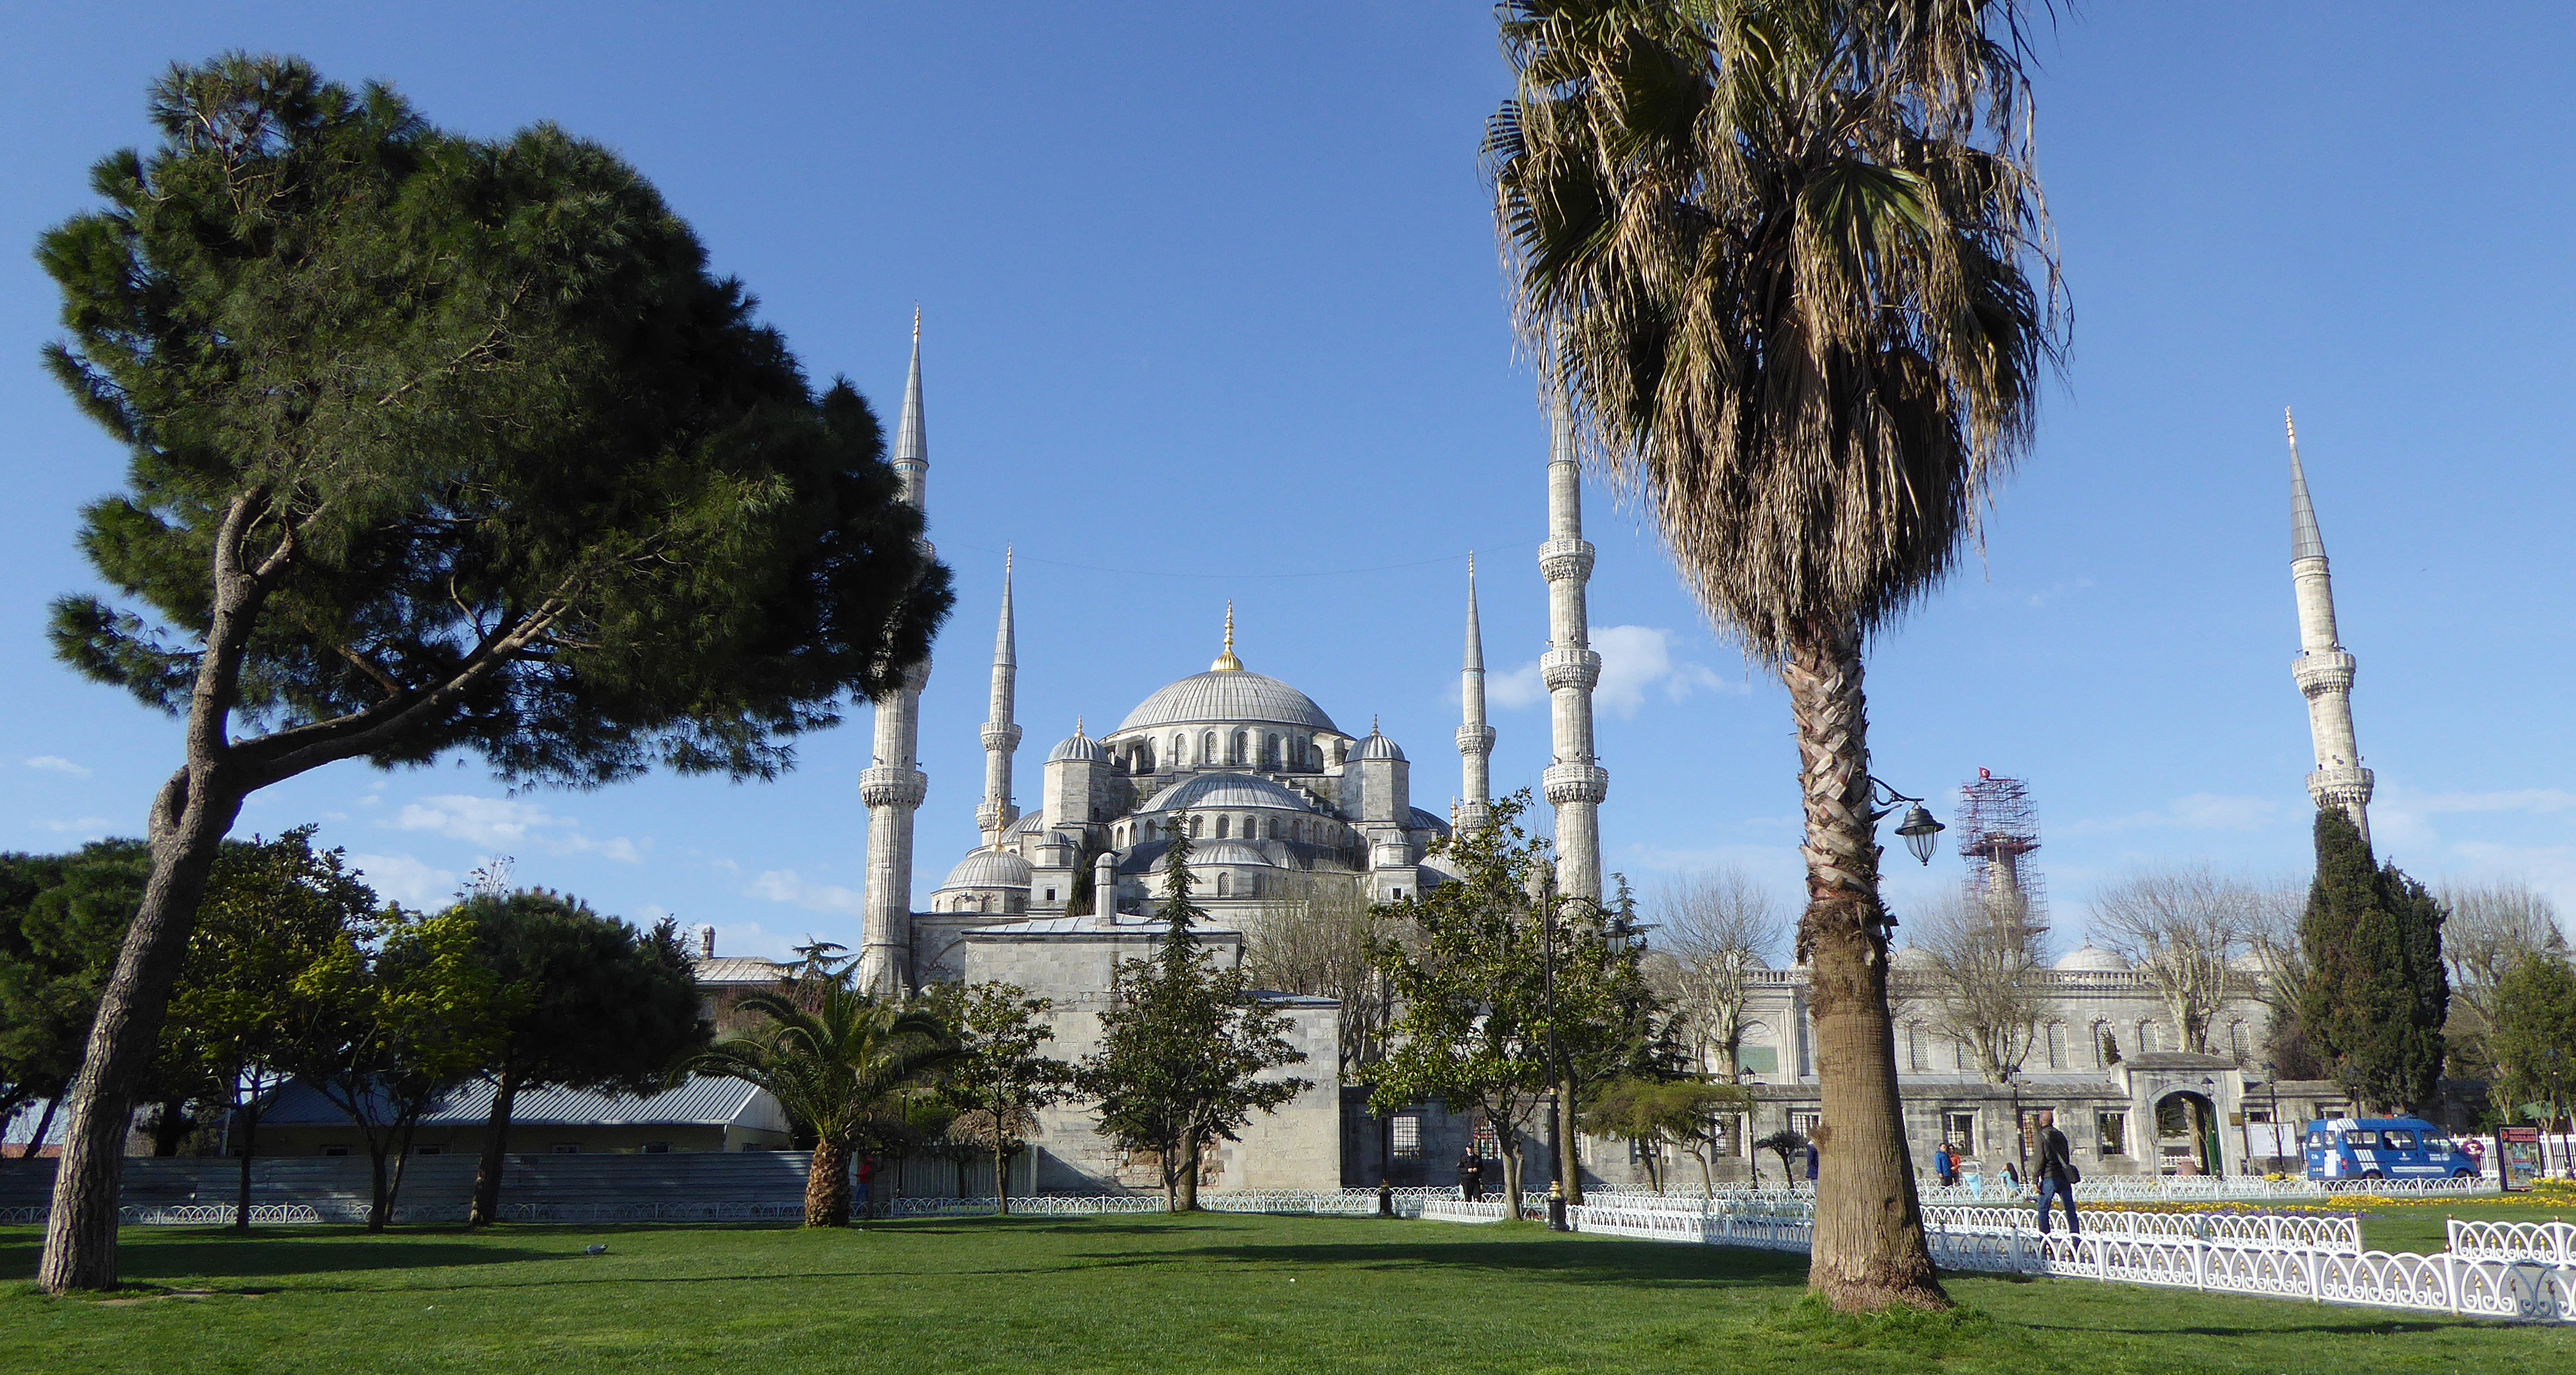
tree, building, plaza, landmark, place of worship, places of interest, istanbul, estate, sultan ahmed mosque